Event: Nepal Earthquake
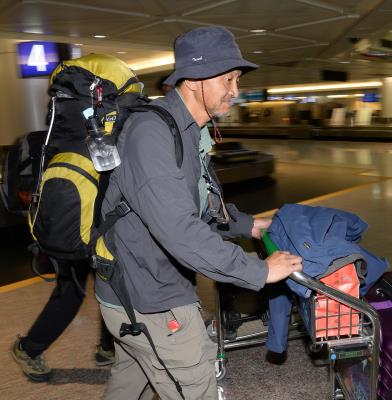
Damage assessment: no_damage